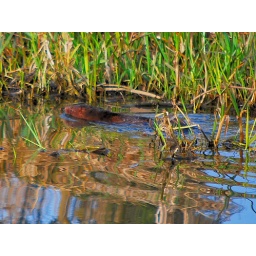
Wild mink swimming in river wey